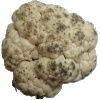
Label: Cauliflower 1